Low-carbon diet

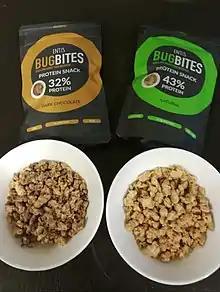
Insect food snack product. Insects could be an alternative protein source with a lower carbon footprint compared to animal-based protein.

In the U.S., the food system emits four of the greenhouse gases associated with climate change: carbon dioxide (CO), methane, nitrous oxide and chlorofluorocarbons. The burning of fossil fuels (such as oil and gasoline) to power vehicles that transport food for long distances by air, ship, truck and rail releases carbon dioxide, the primary gas responsible for global warming. Chlorofluorocarbons (CFCs) are emitted from mechanical refrigerating and freezing mechanisms – both staples in food shipment and storage. Anthropogenic methane emission sources include agriculture (ruminants, manure management, wetland rice production), various other industries and landfills. Anthropogenic nitrous oxide sources include fertilizer, manure, crop residues and nitrogen-fixing crops production. Methane and nitrous oxide are also emitted in large amounts from natural sources. The 100-year global warming potentials of methane and nitrous oxide are recently estimated at 25 and 298 carbon dioxide equivalents, respectively.